Essential Products

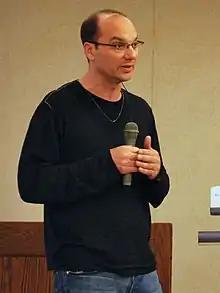

The company was established in Palo Alto on November 9, 2015, by Android co-founder Andy Rubin, with funding from Playground Global. In December 2016, Brian Wallace, who left his occupation as chief marketing officer for Magic Leap a month prior, was reportedly working with Rubin. Trademarks with the 'Essential' brand name were also filed with the United States Patent and Trademark Office that same month.